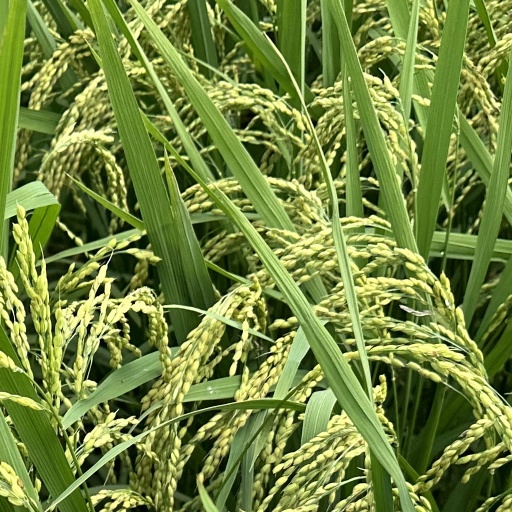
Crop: rice